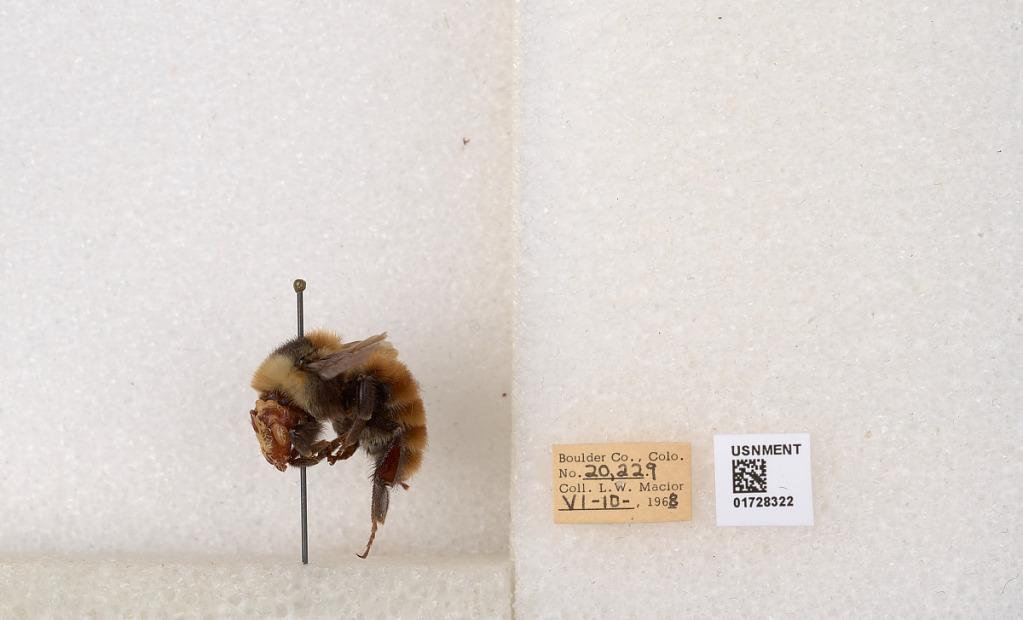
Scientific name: Bombus appositus Cresson
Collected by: L. Macior
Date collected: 1968-6-10
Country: United States
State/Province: Colorado
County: Boulder
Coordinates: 40.0925, -105.358